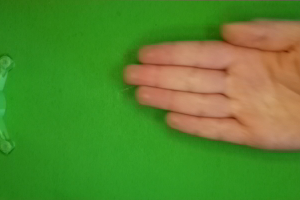
Label: paper